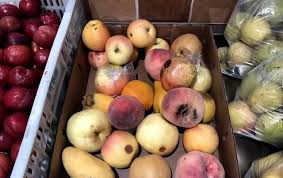
Waste category: biological